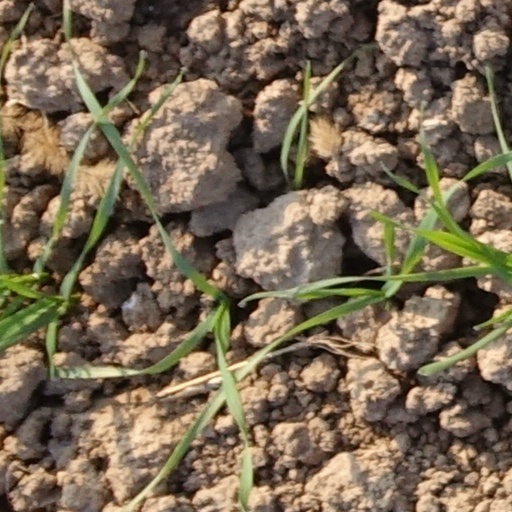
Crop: wheat